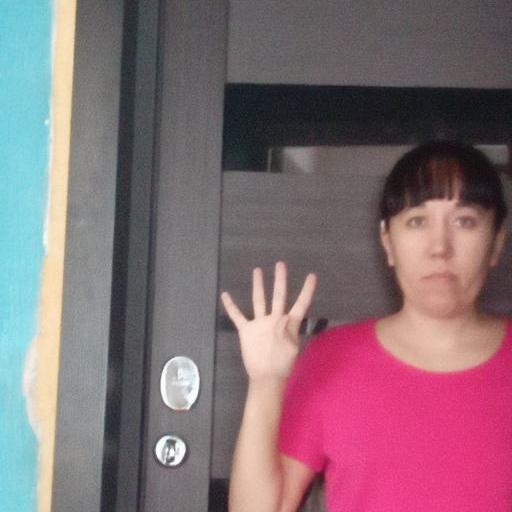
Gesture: four